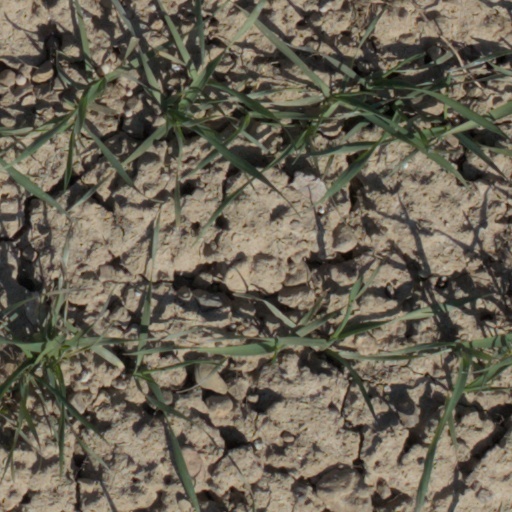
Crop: wheat